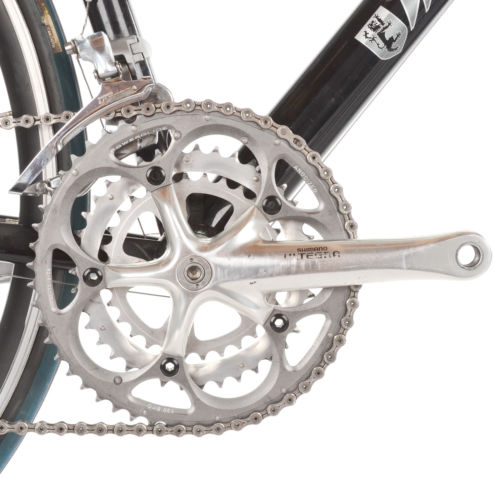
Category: bicycle